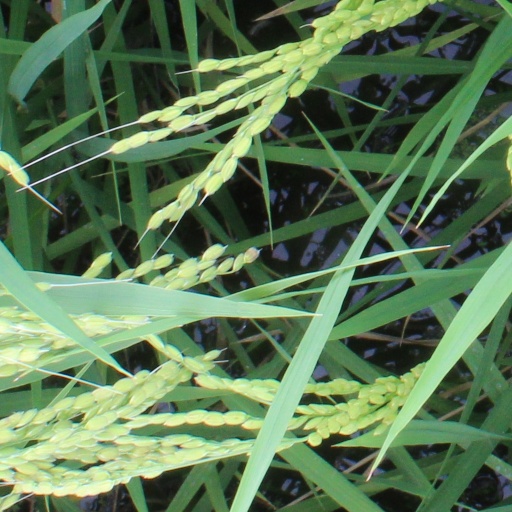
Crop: rice